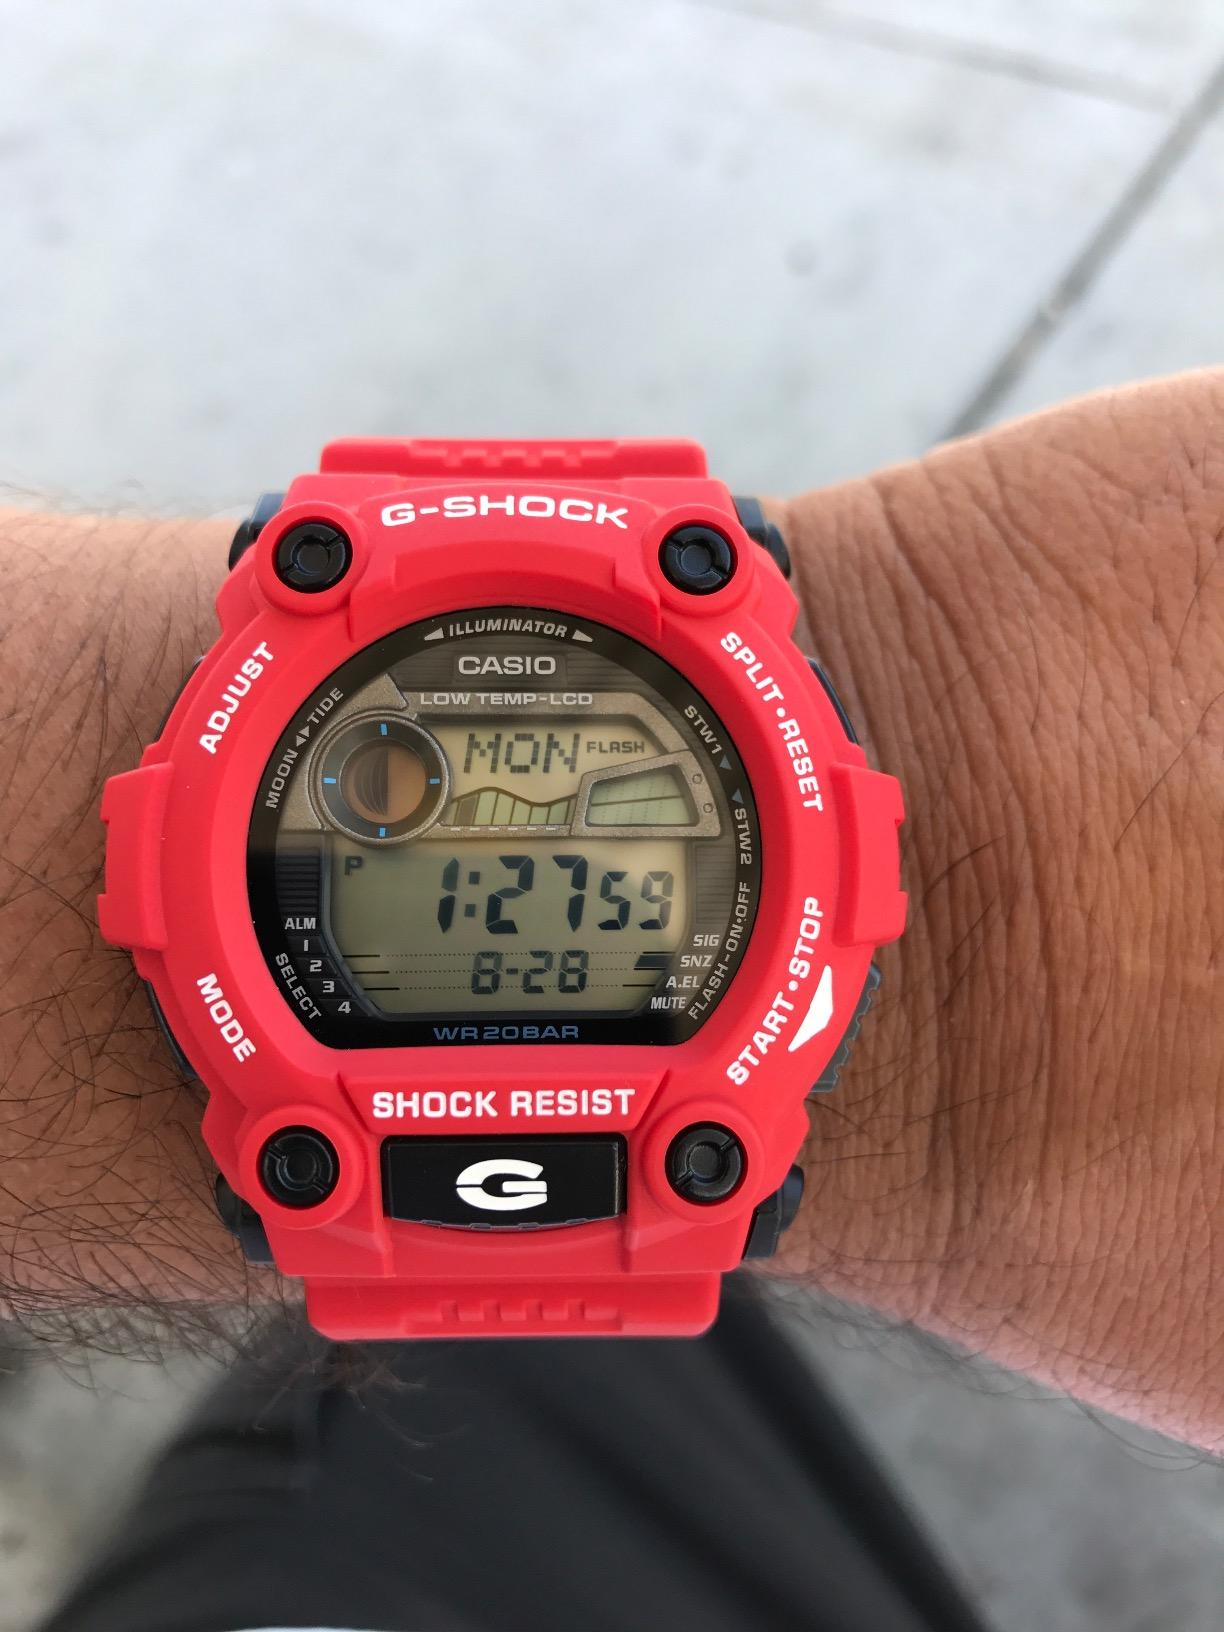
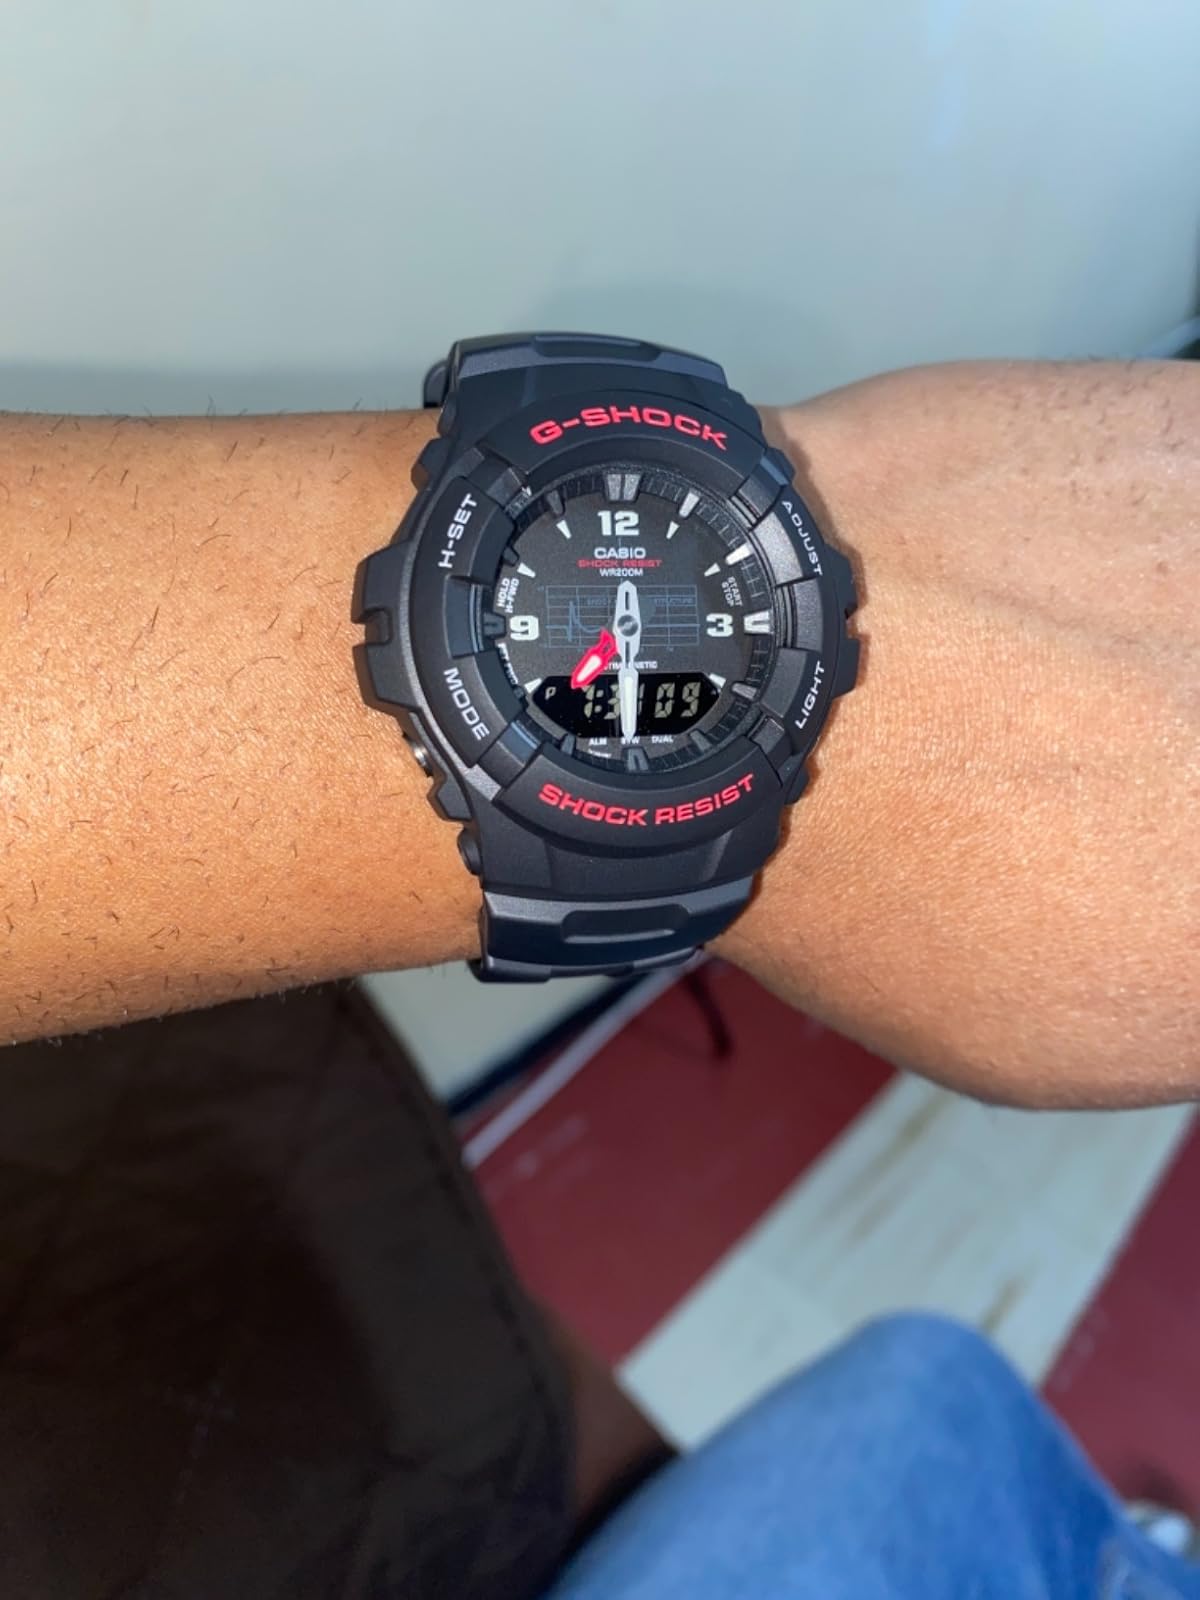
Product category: accessories_watch
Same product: no